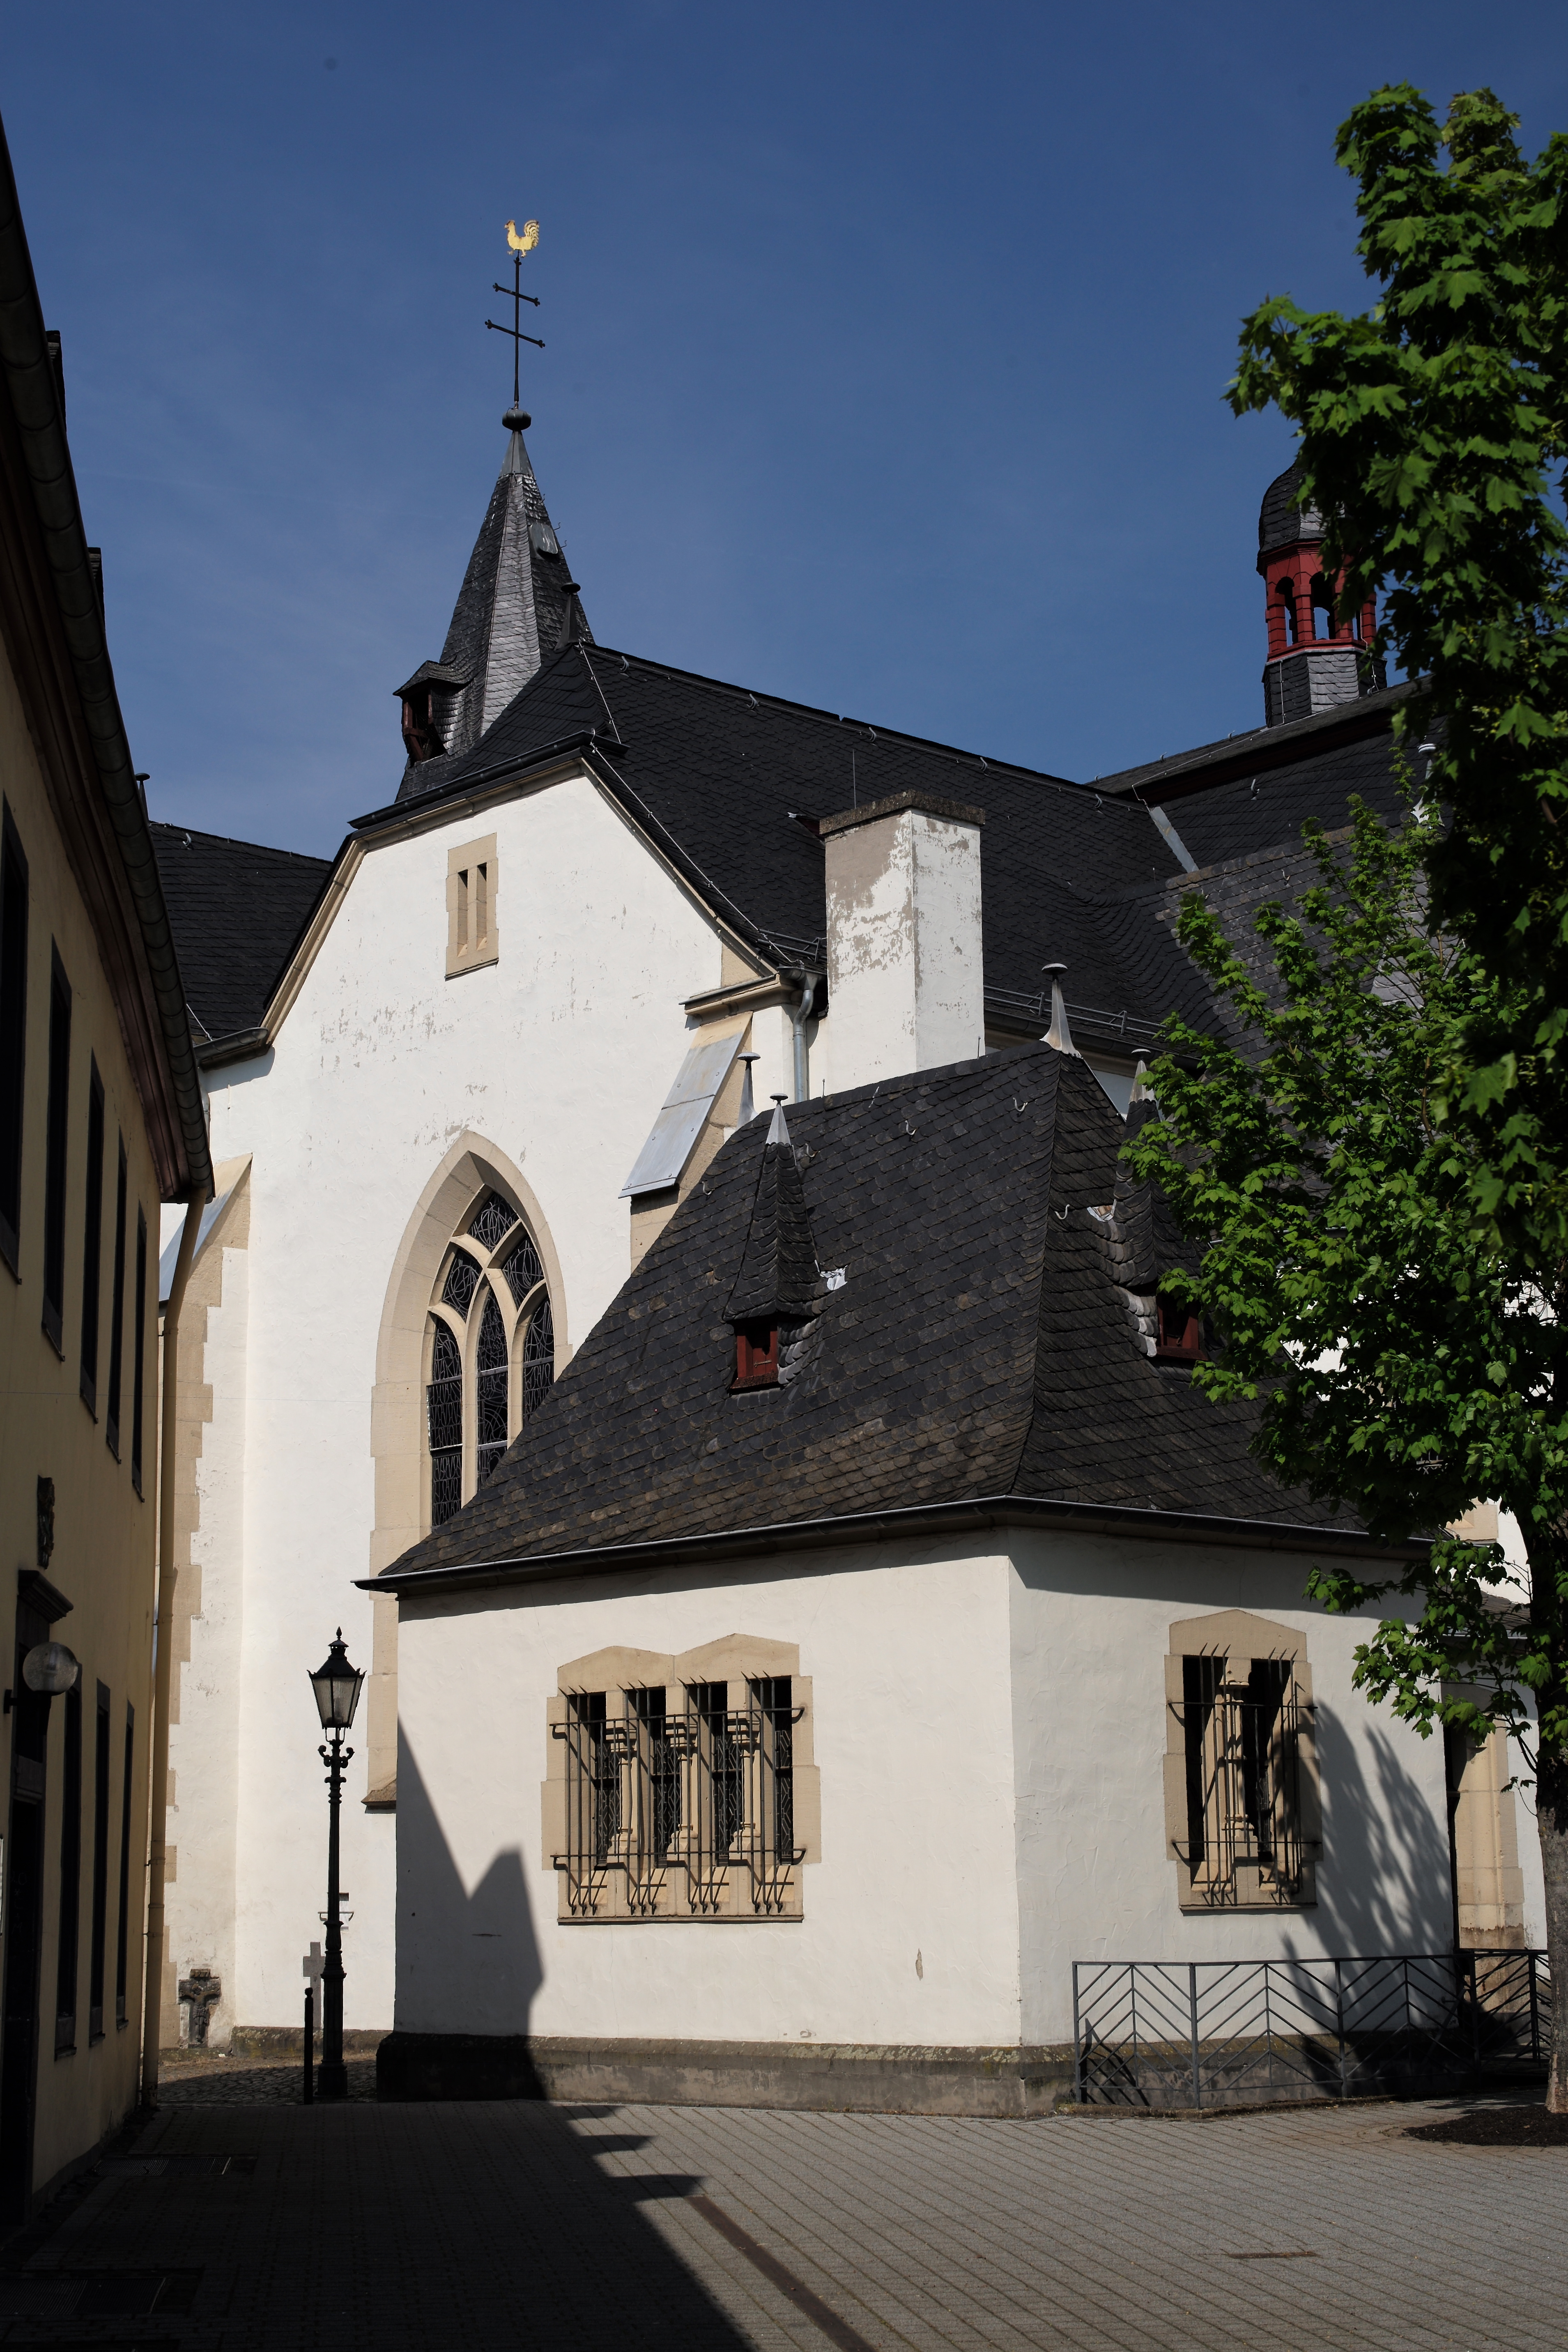
house, town, building, chateau, travel, village, europe, church, chapel, place of worship, monastery, germany, adenau, spanish missions in california